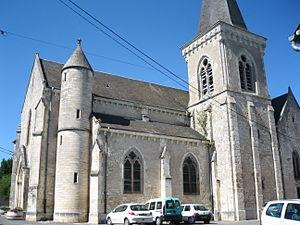
Eglise Notre Dame, XII°, XIV° ou XV° et XIX°, Mareuil.
Mareuil-sur-Arnon est une commune française située dans le département du Cher en région Centre-Val de Loire.